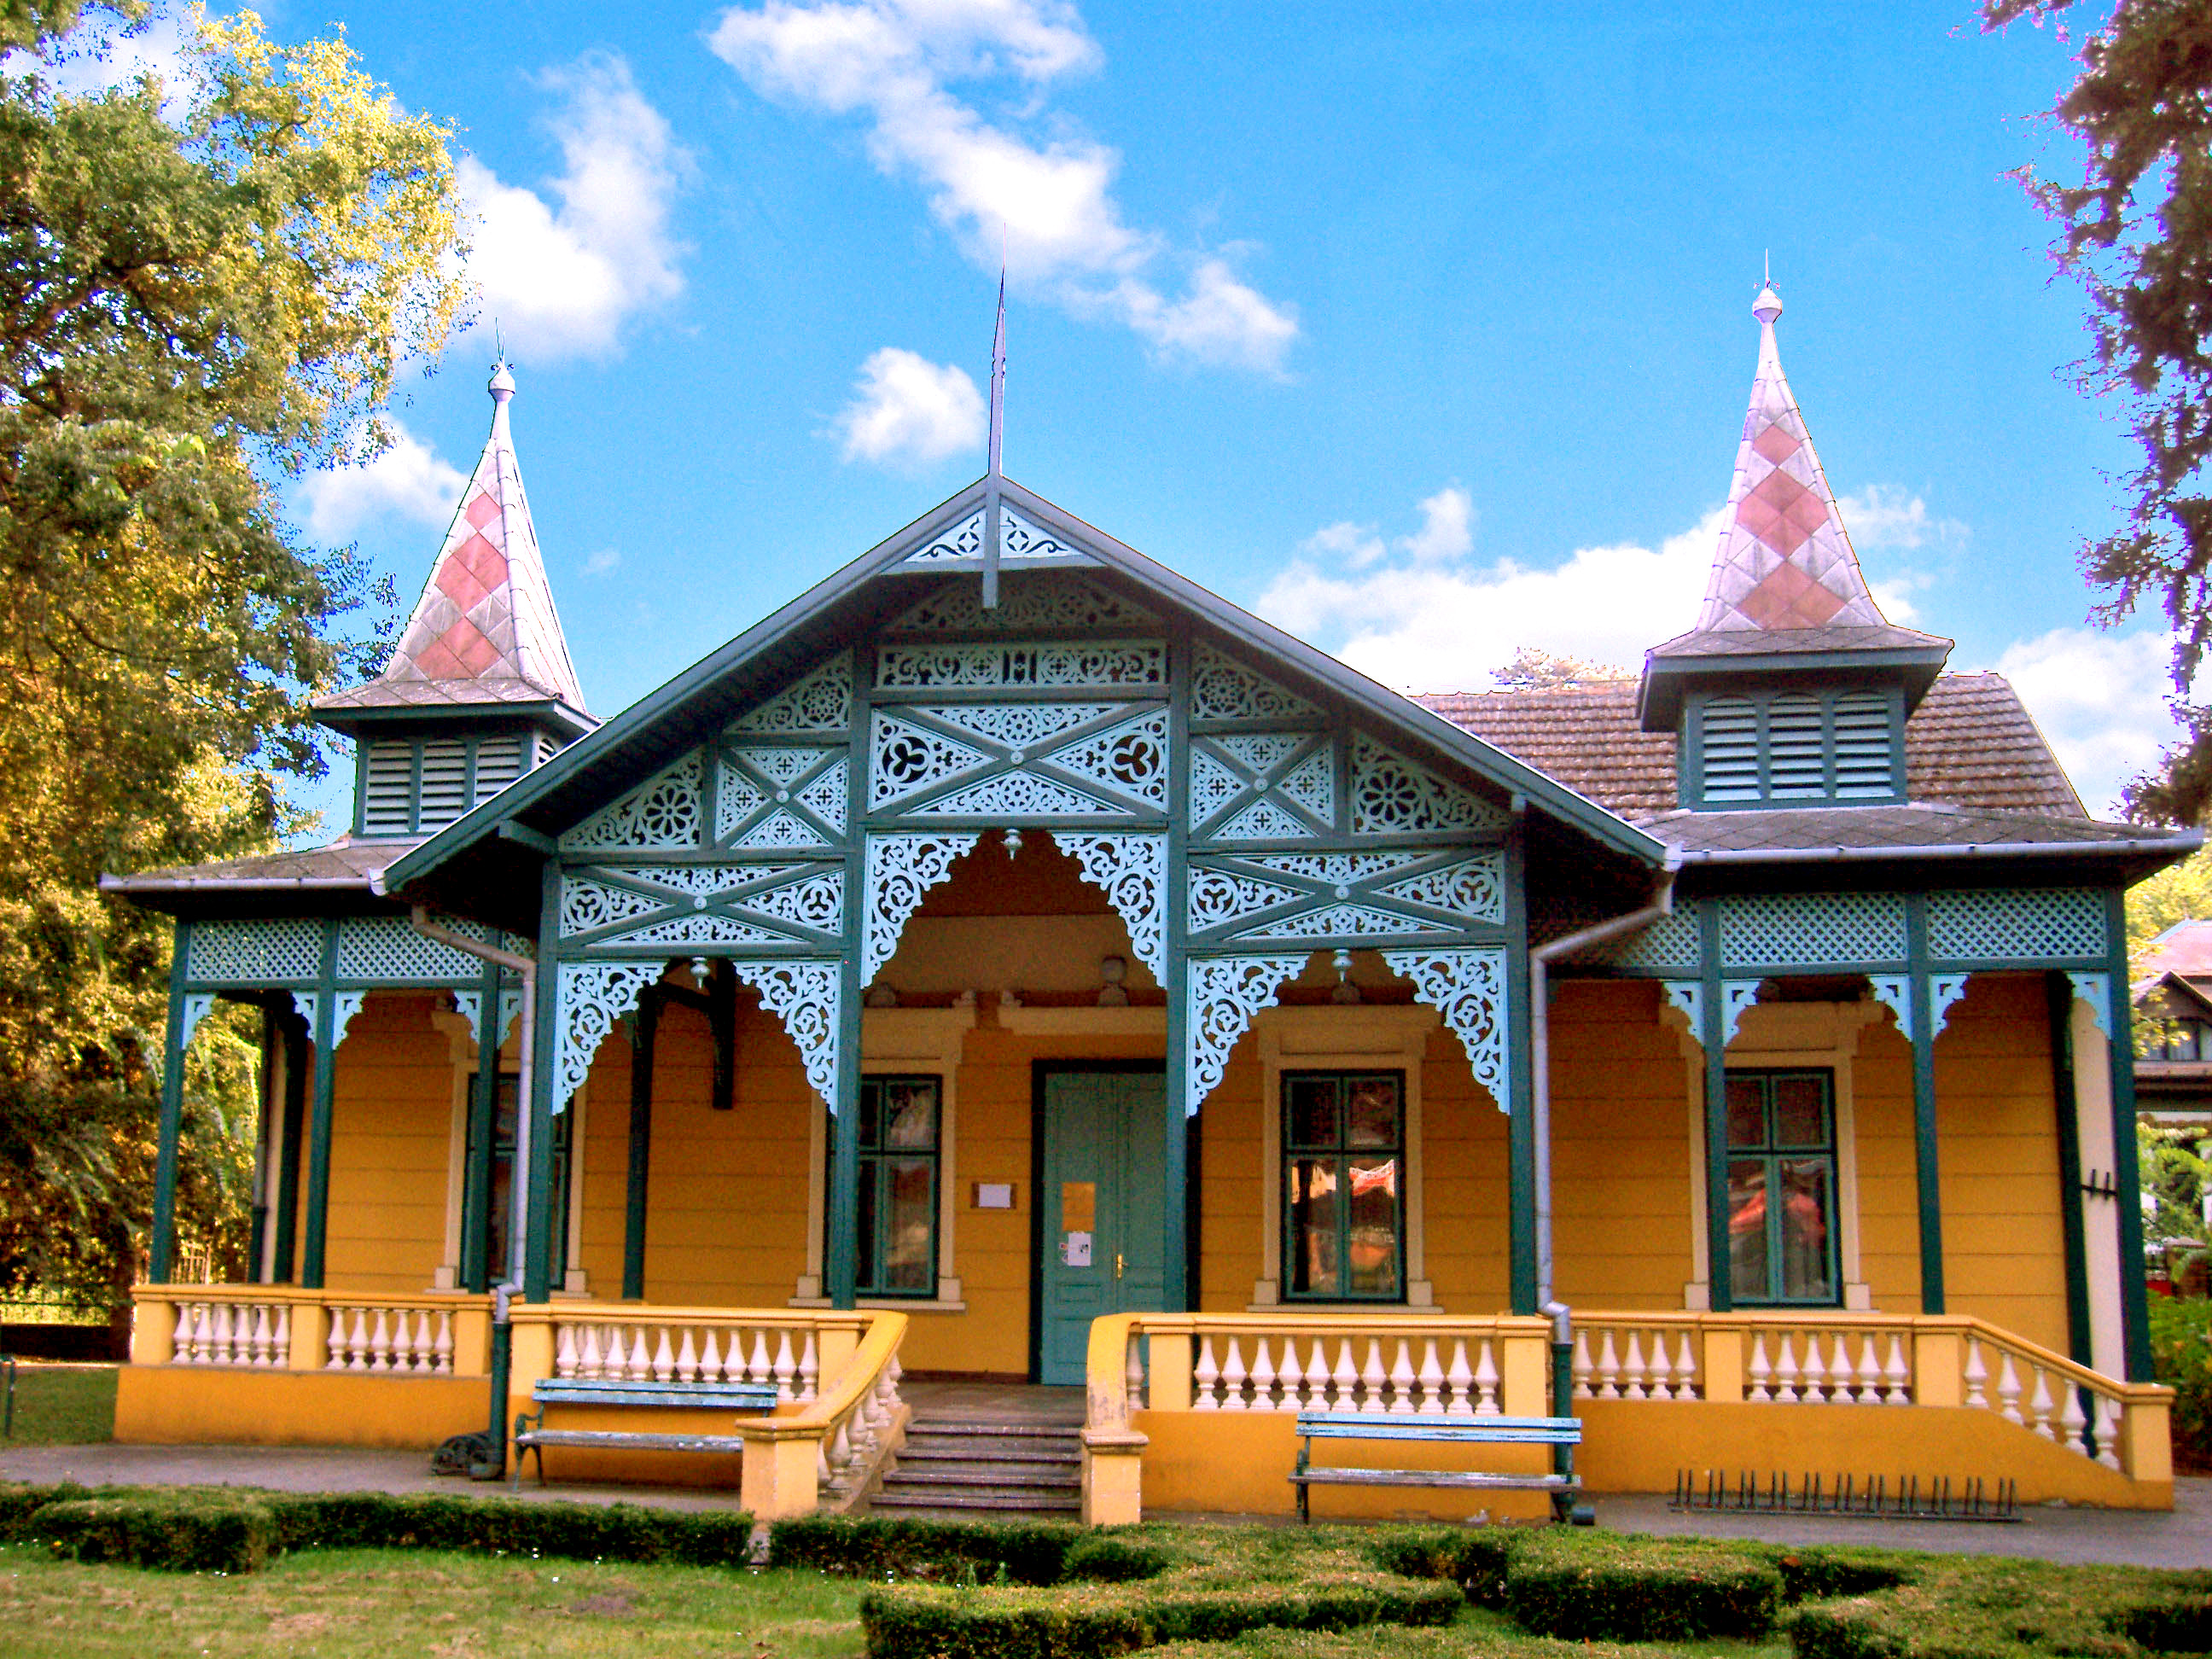
house, home, villa, secession, art deco, style, architecture, summer, blue, sky, landmark, mansion, estate, chinese architecture, real estate, historic house, building, facade, cottage, palace, tree, grass, outdoor structure, manor house